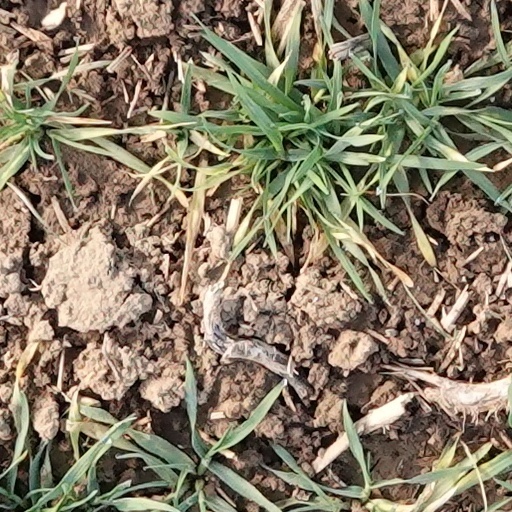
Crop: wheat